Michael Blake (author)

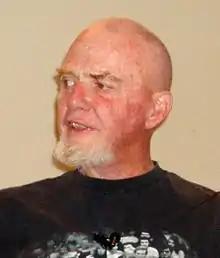
Blake in 2005

Michael Lennox Blake (July 5, 1945 – May 2, 2015) was an American author, best known for the film adaptation of his novel "Dances With Wolves", for which he won an Academy Award for Best Adapted Screenplay.